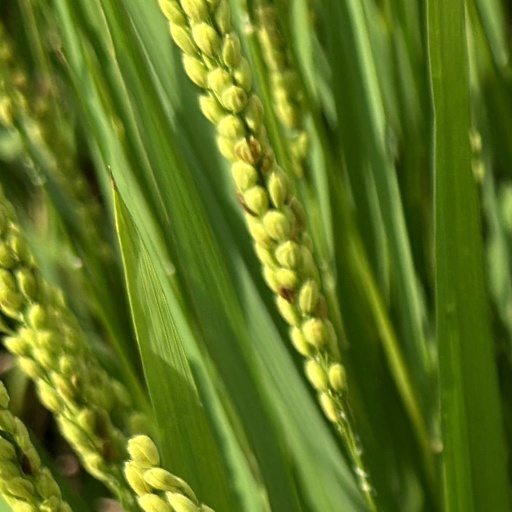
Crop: rice